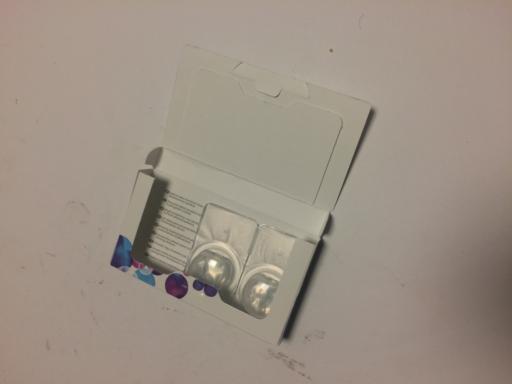
Waste category: trash